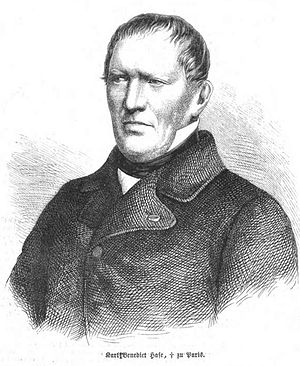
Charles Benoît Hase
Charles Benoît Hase var en tyskfødt fransk klassisk filolog.